Vaslav Nijinsky

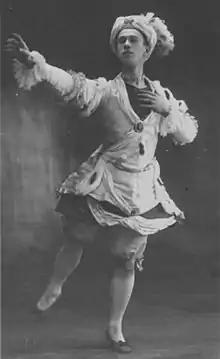
Nijinsky as Armide's slave in "Le Pavillon d'Armide". The middle act was originally choreographed by Michel Fokine as "L'animation de Gobelins" for the 1907 Imperial ballet school student show, and was performed by the new Ballets Russes on its opening night in Paris, 1909.

Vaslav Nijinsky was born in 1889 or 1890 in Kiev, Russian Empire (now Ukraine), as Wacław Niżyński, to ethnic Polish parents, touring dancers Tomasz Niżyński (born 7 March 1862) and Eleonora Bereda (born 28 December 1856). Nijinsky was christened in Warsaw. He identified himself as Polish although he grew up in the interior of Russia with his parents and he had difficulty speaking Polish.